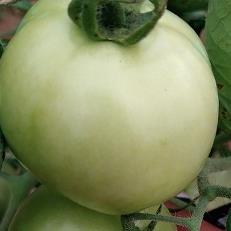
Crop: Tomato
Condition: healthy-fruit